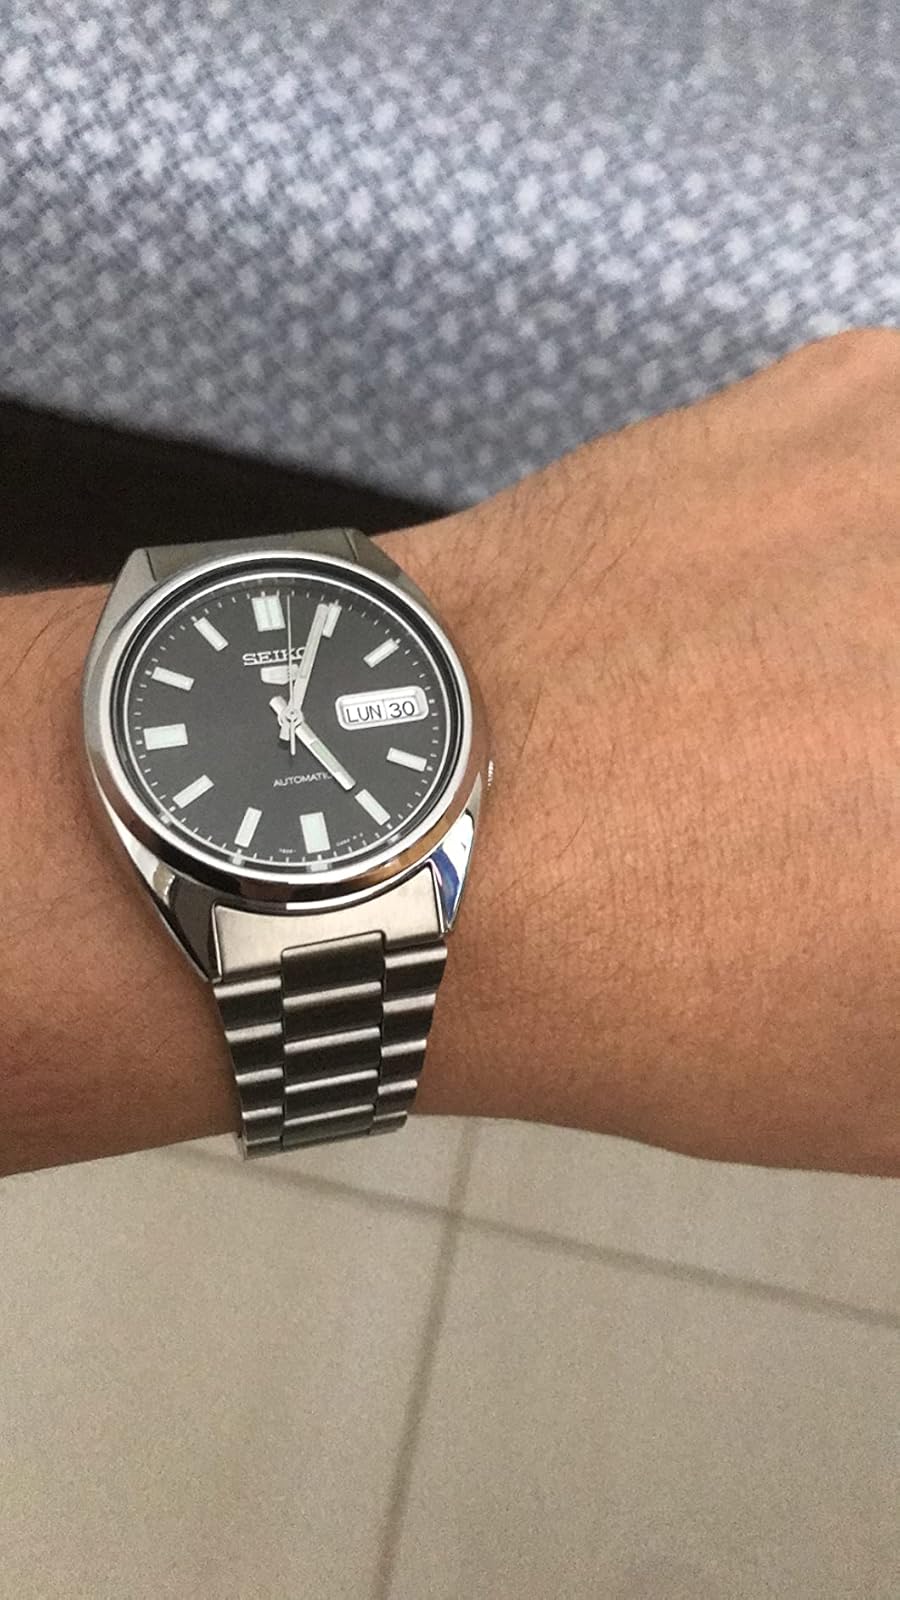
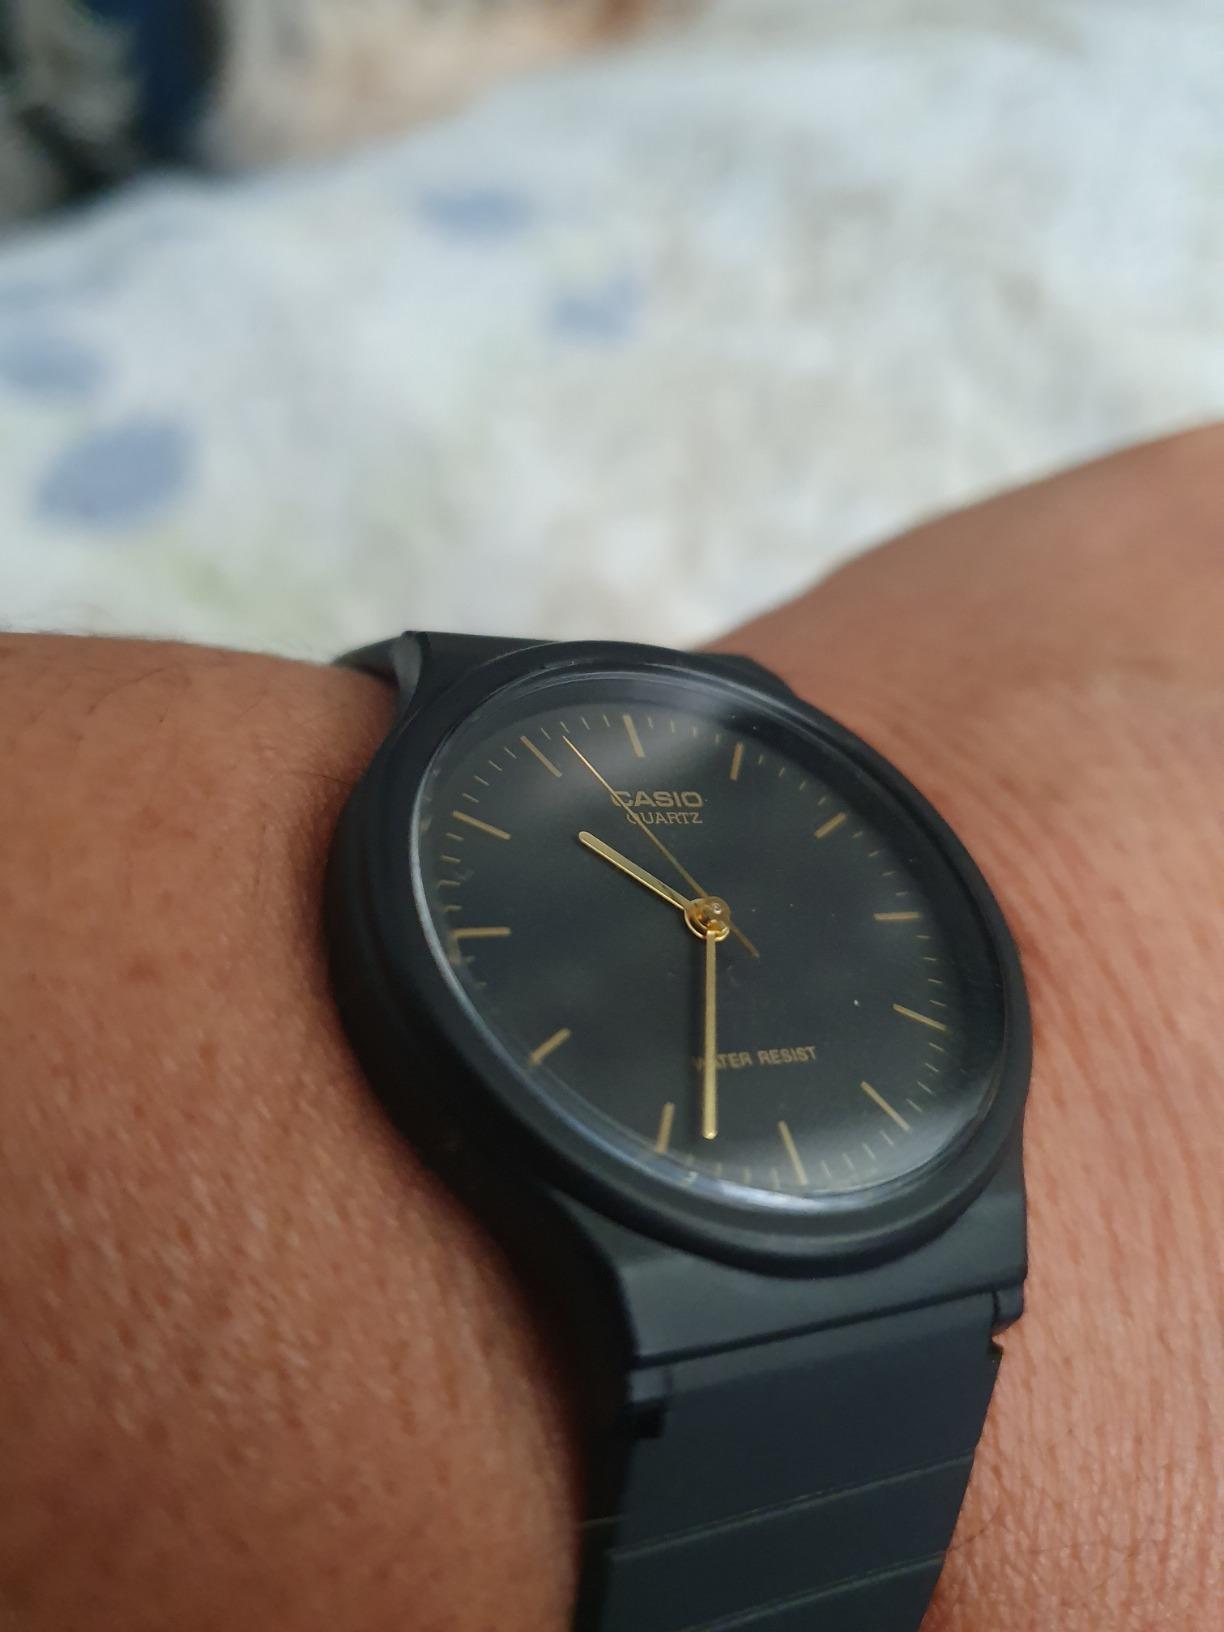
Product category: accessories_watch
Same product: no